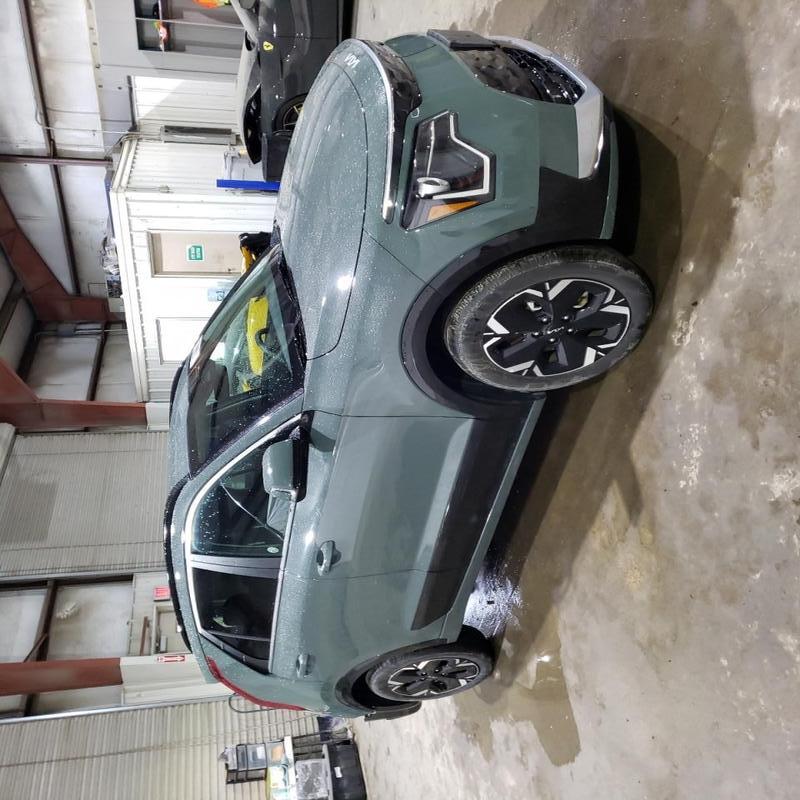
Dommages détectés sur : capot, aile avant droite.
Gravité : mineur